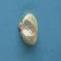
Maize quality: Good